Yilan railway station

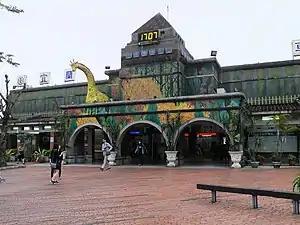

Yilan is a railway station of Yilan line of the Taiwan Railways Administration located at Yilan City, Yilan County, Taiwan.